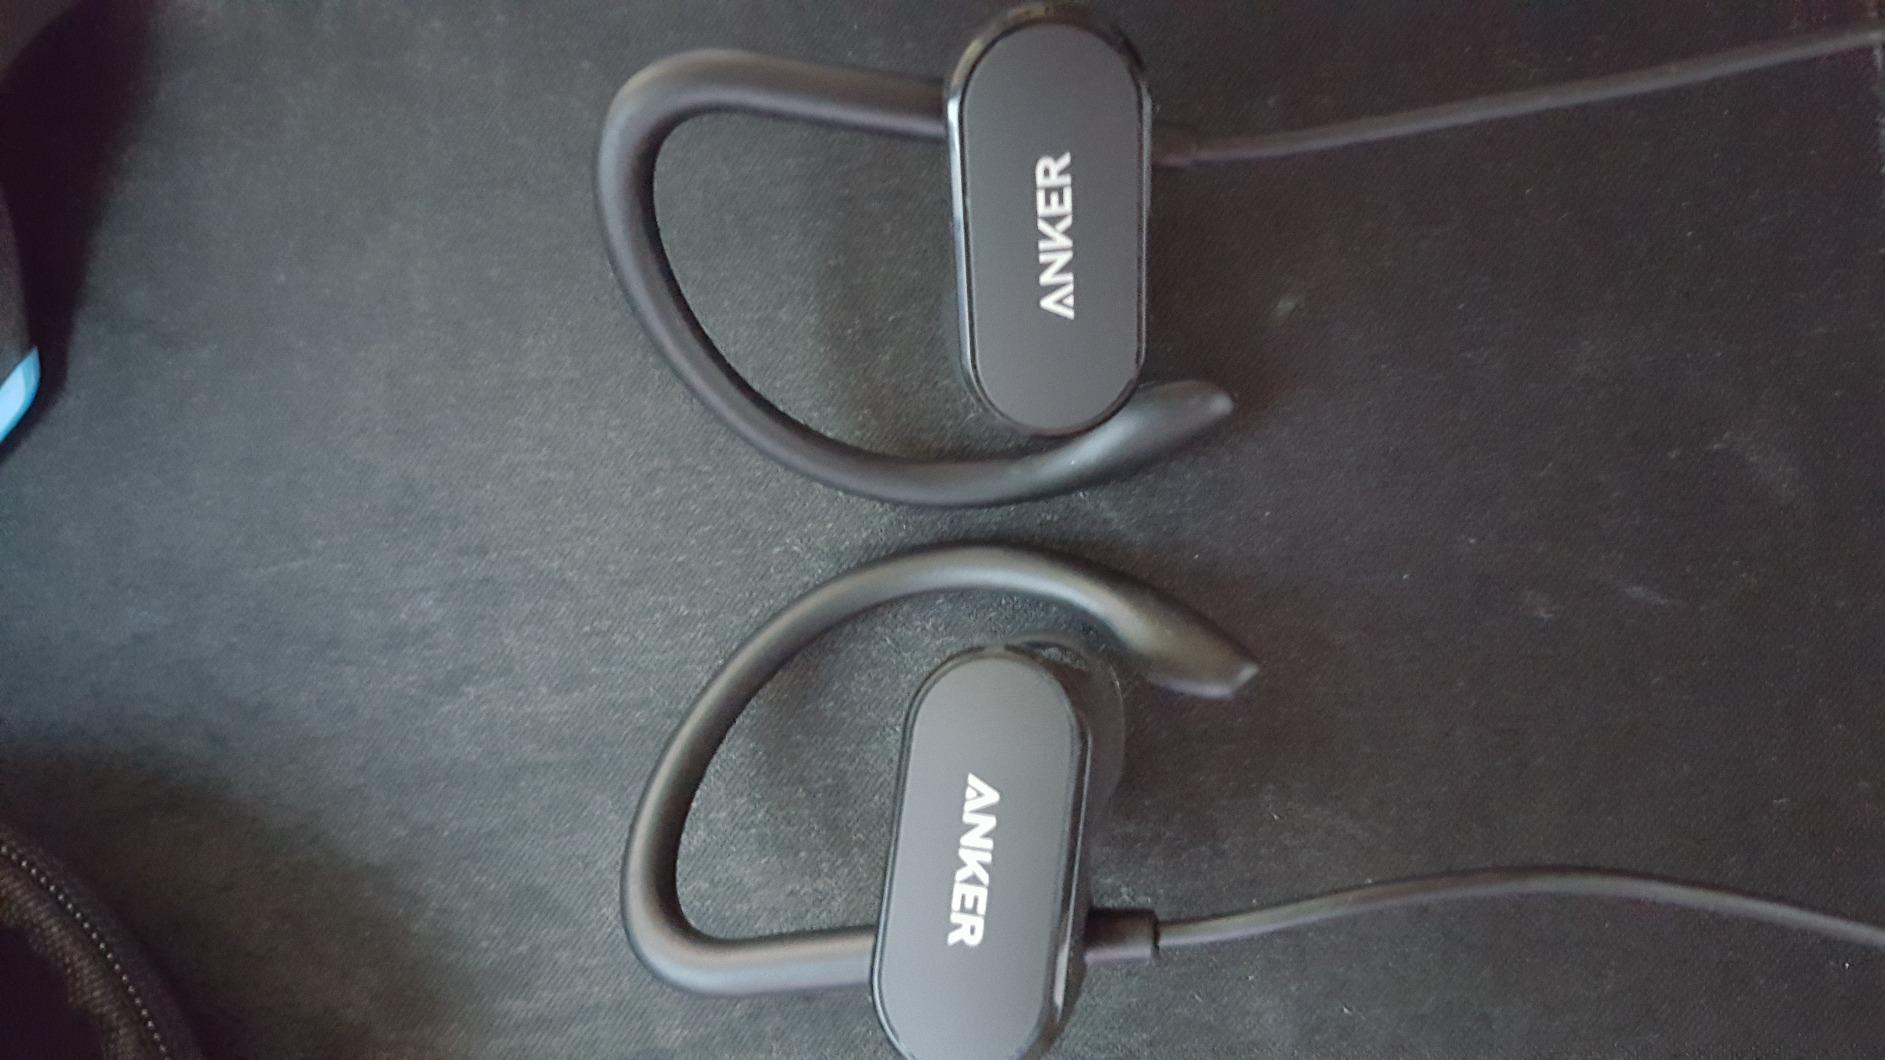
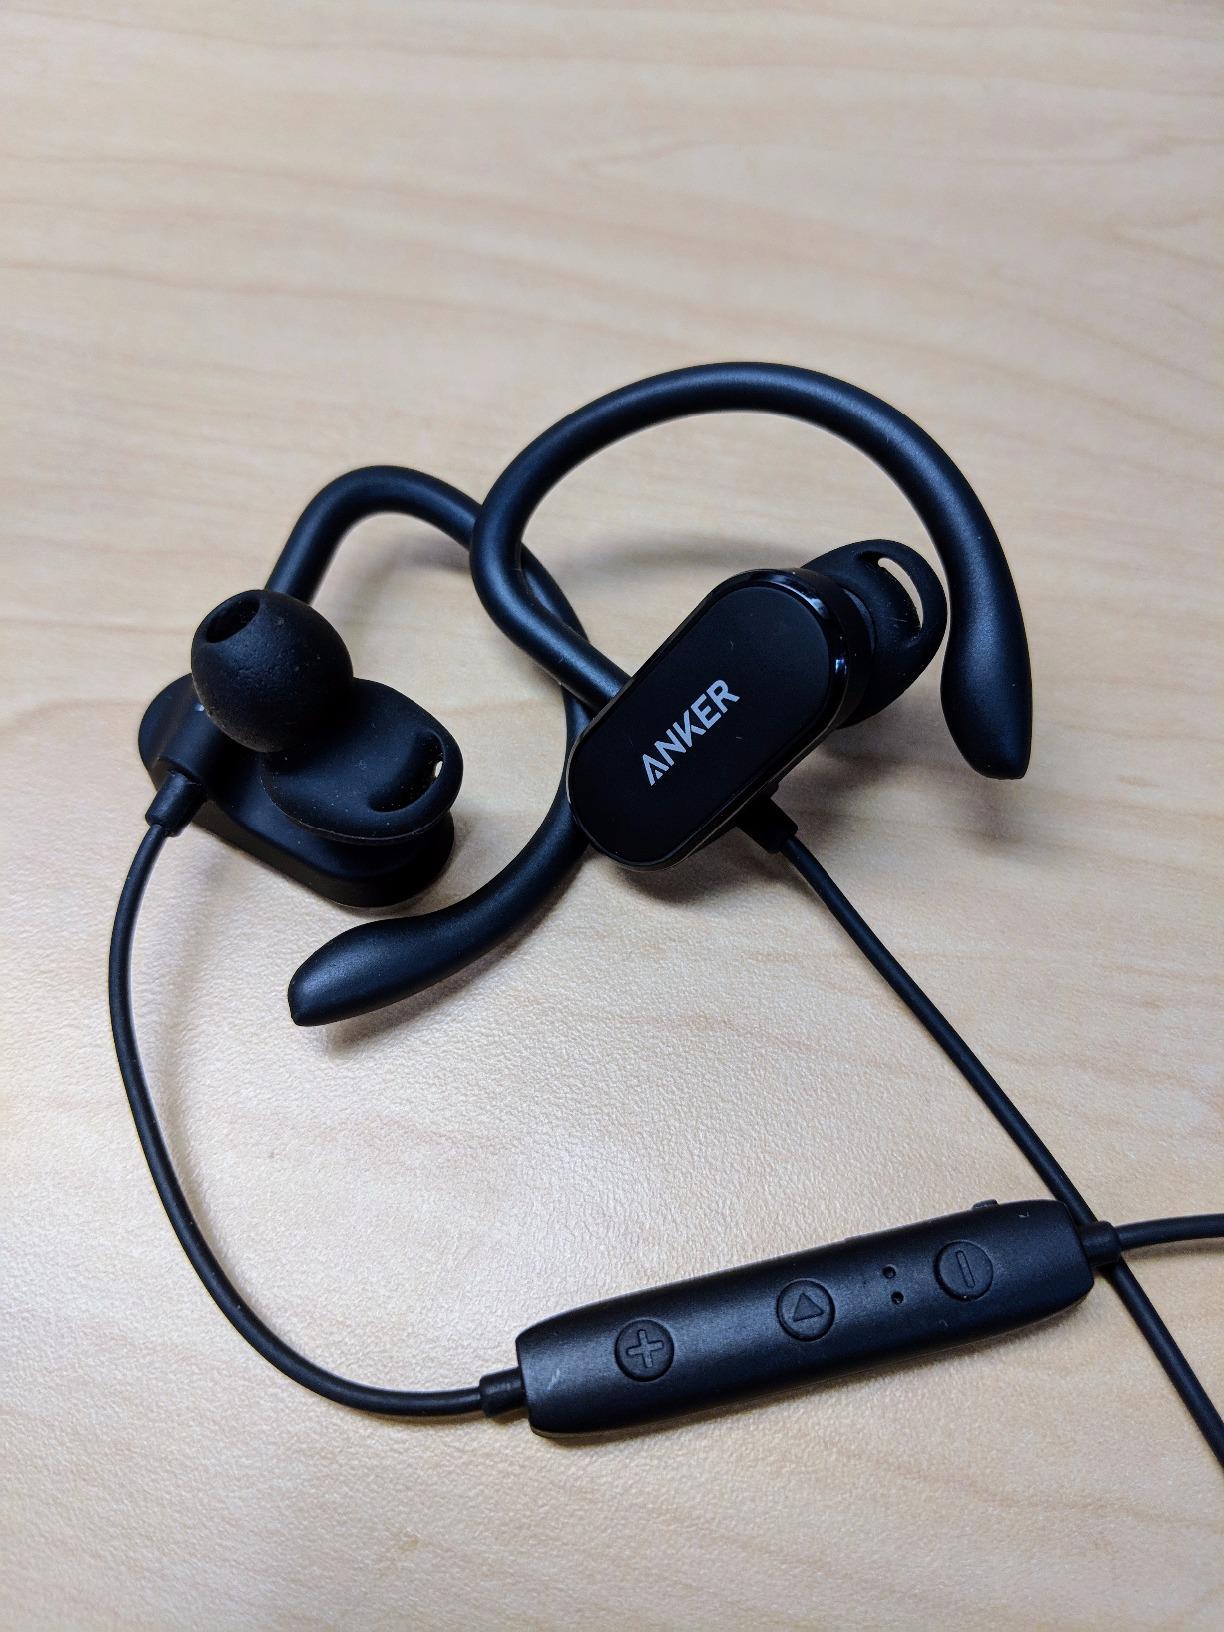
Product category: headphones
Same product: yes